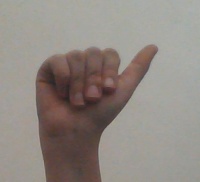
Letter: dhad